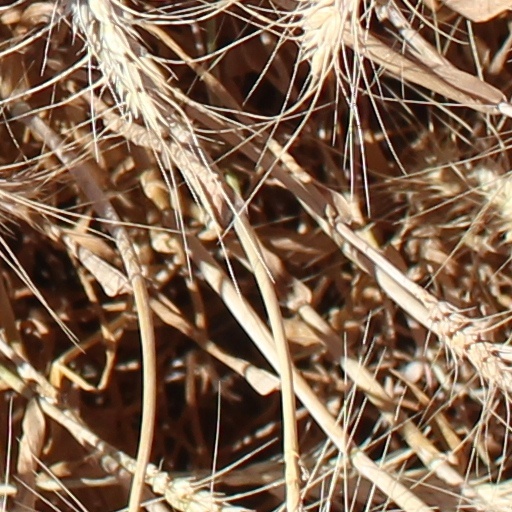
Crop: wheat